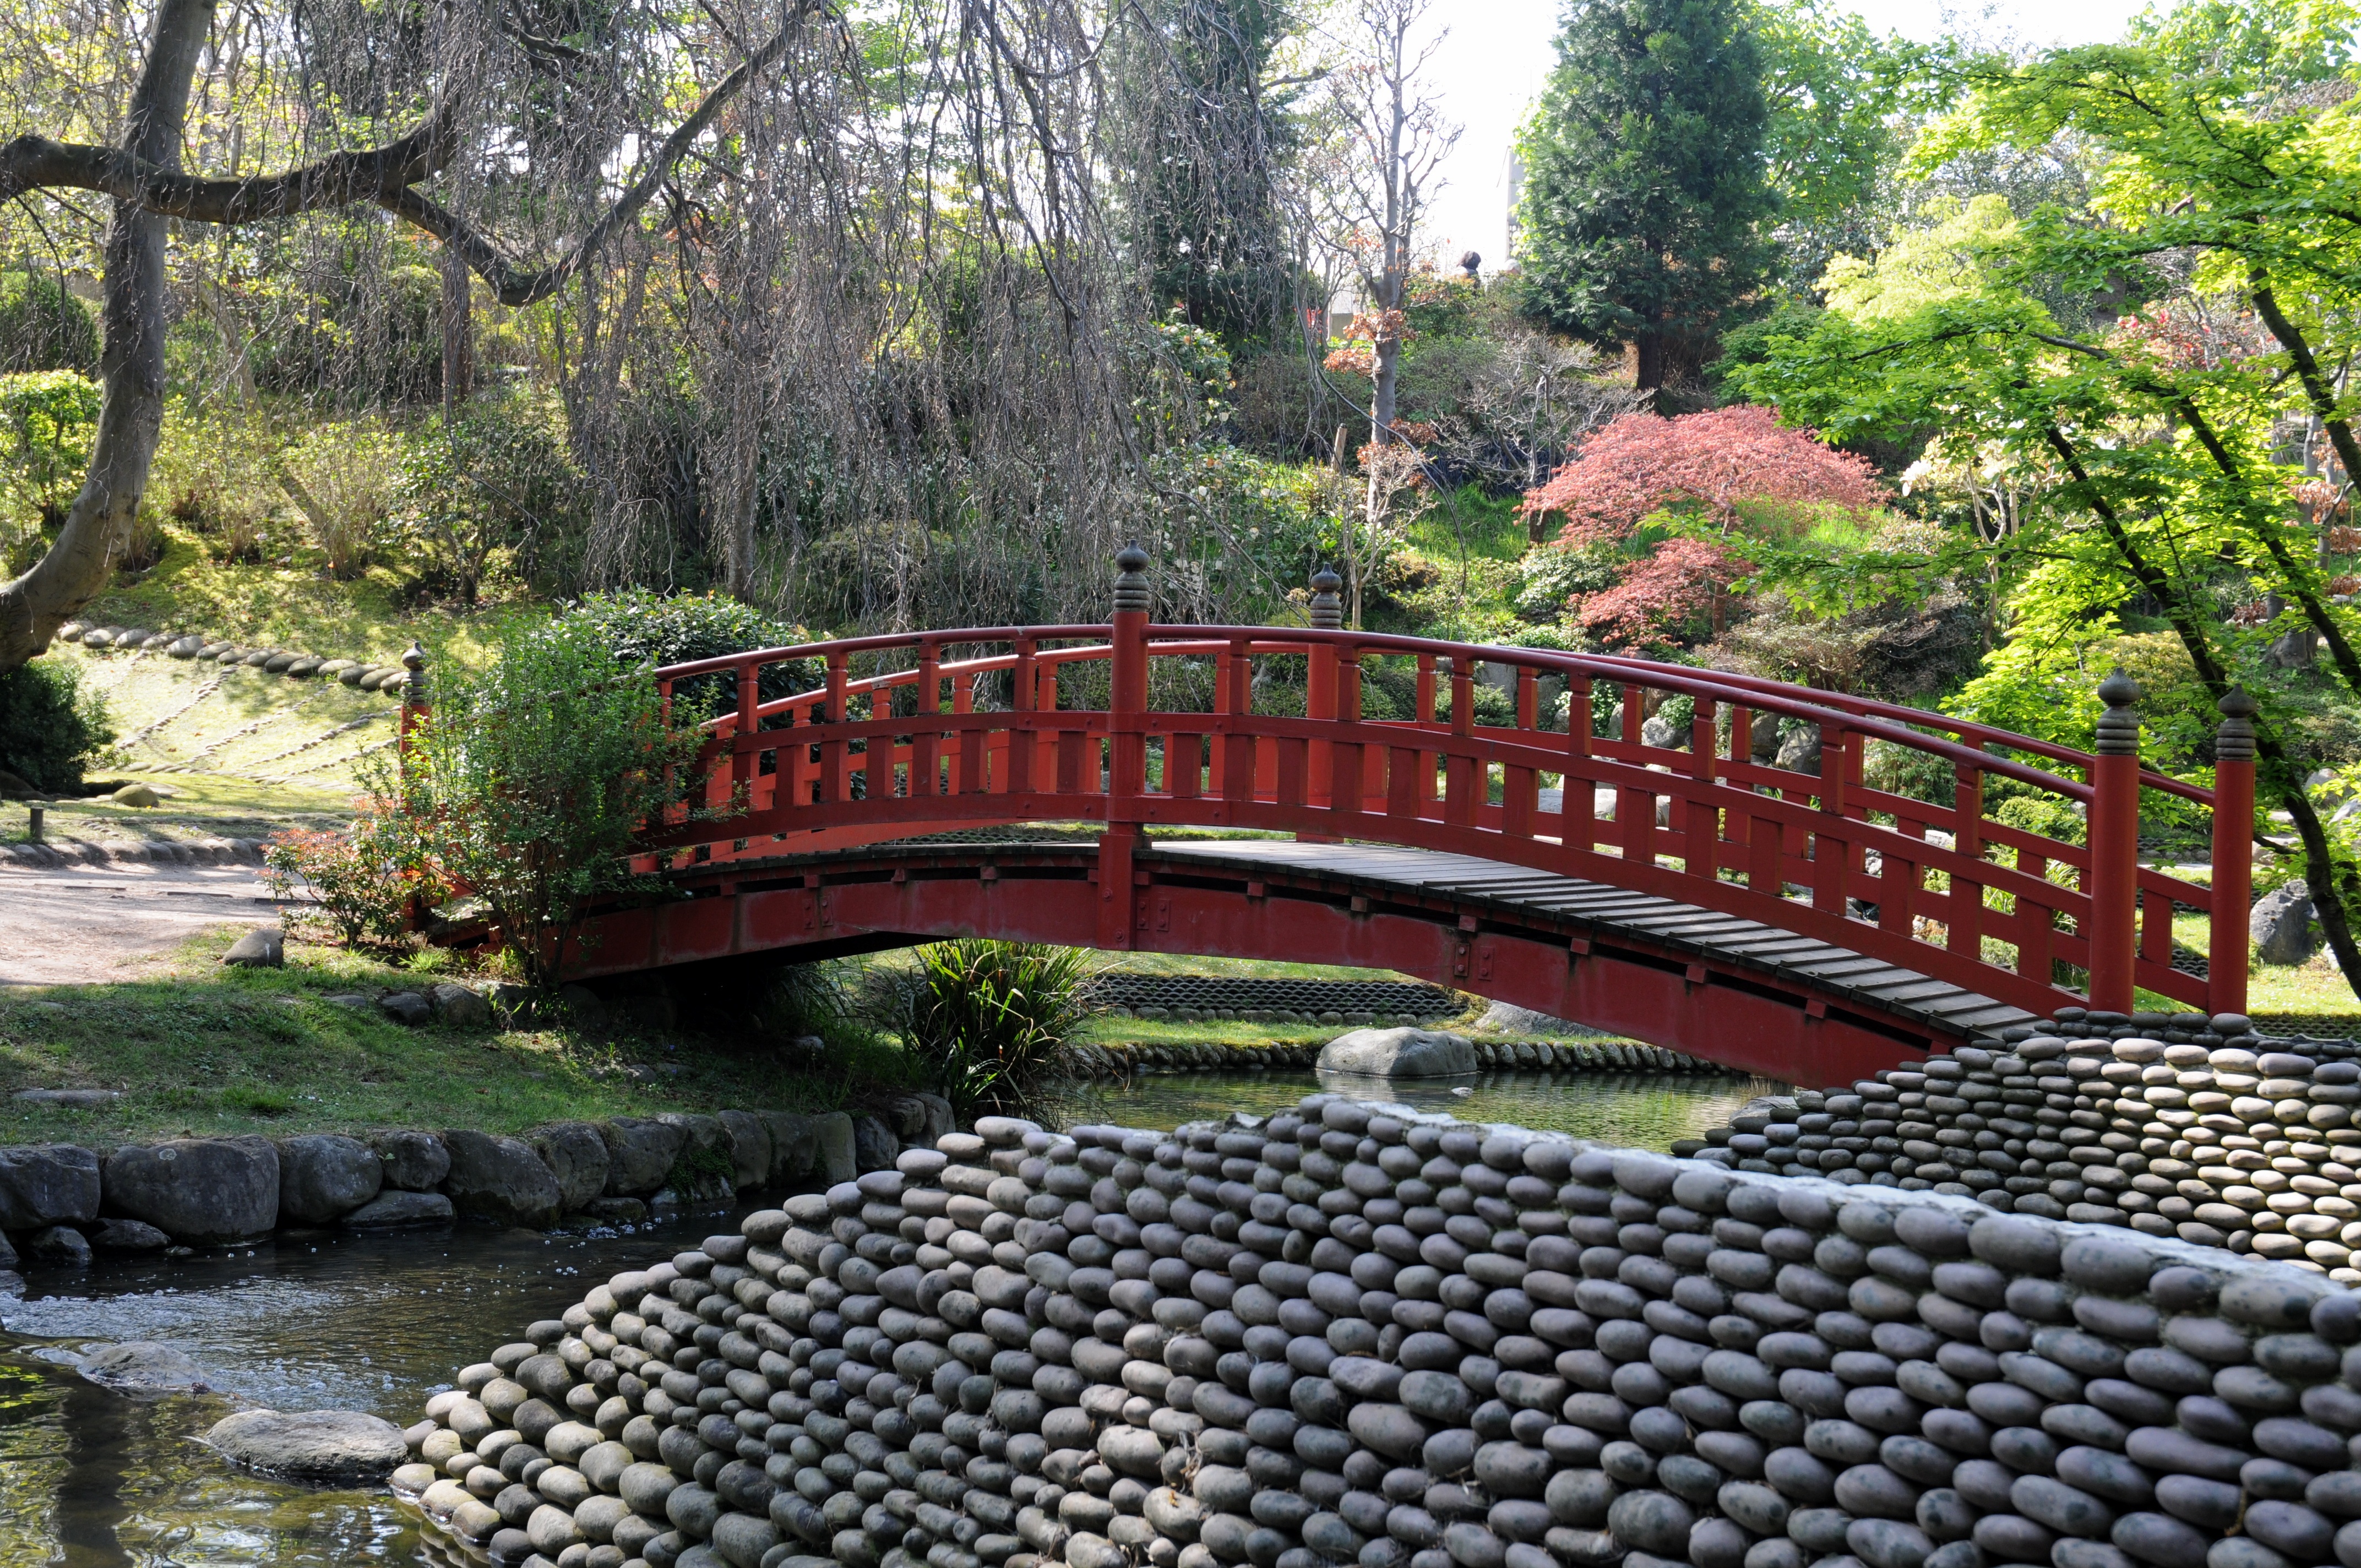
nature, bridge, flower, park, garden, japanese garden, shrine, botanical garden, estate, red bridge, albert kahn garden, boulogne billancourt